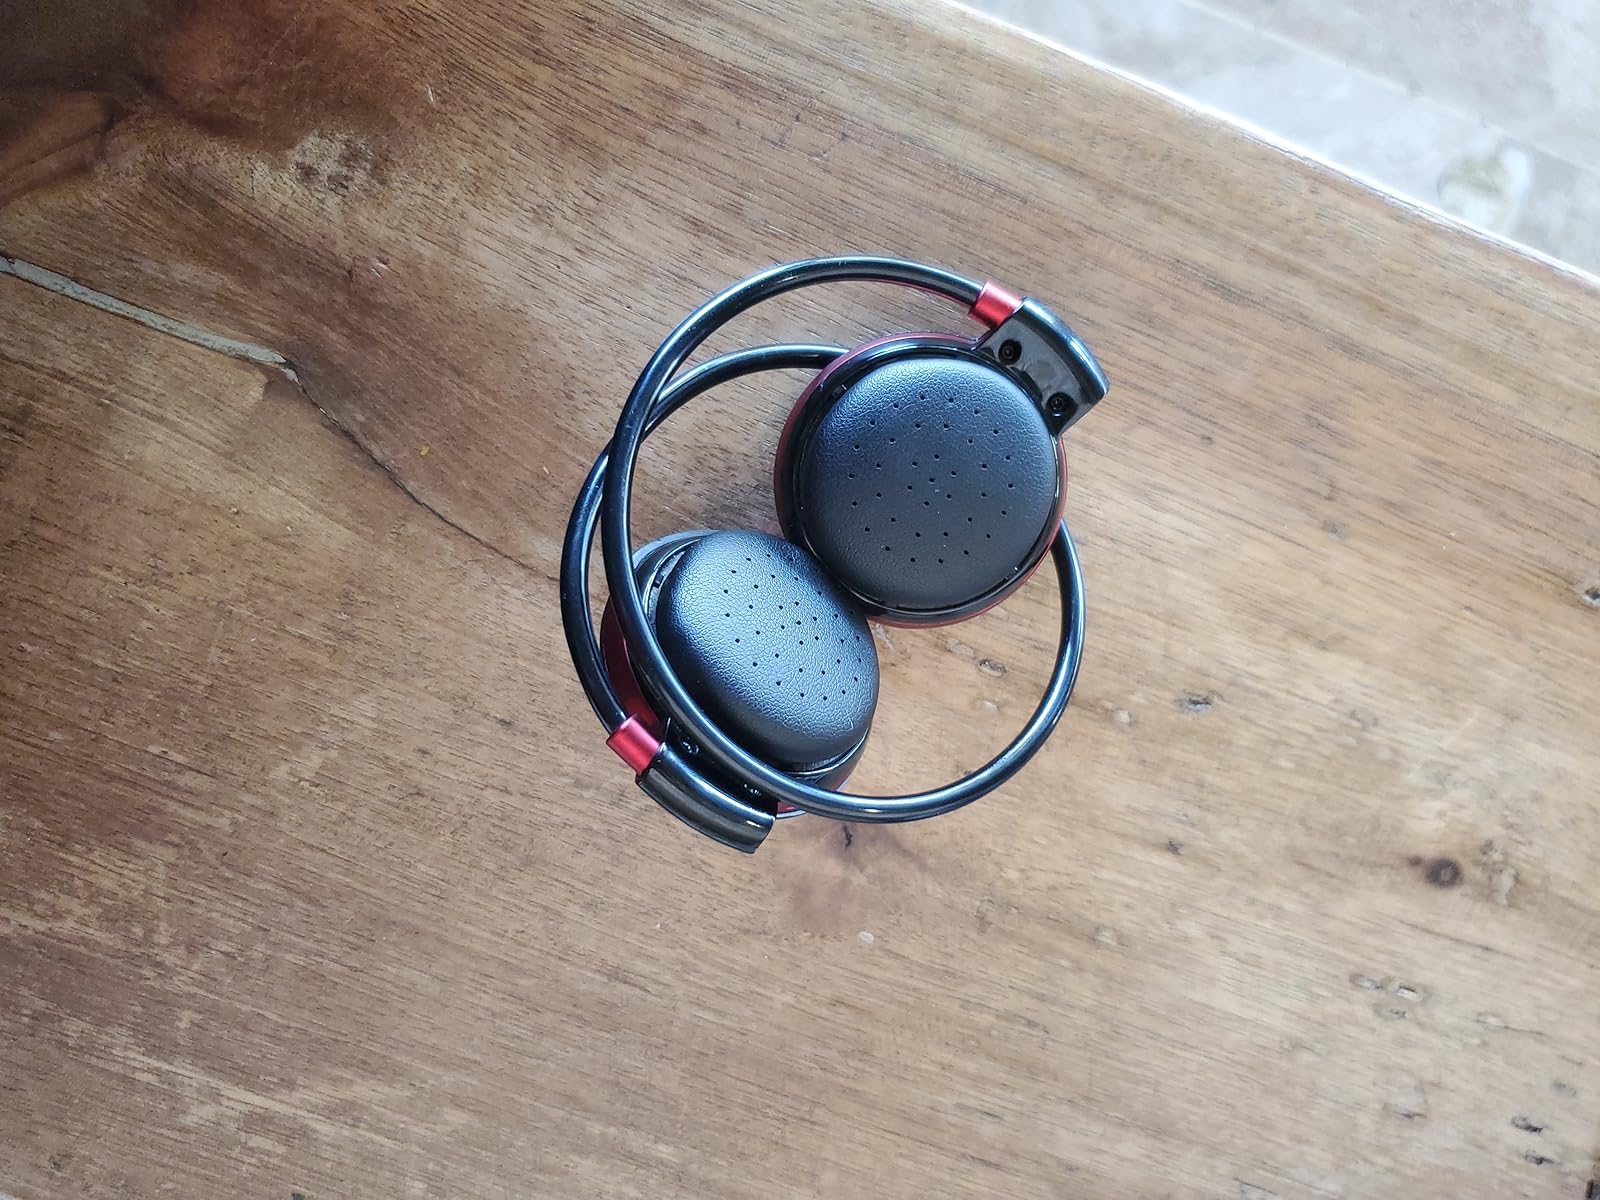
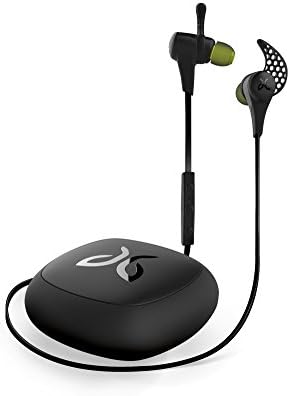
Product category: headphones
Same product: no